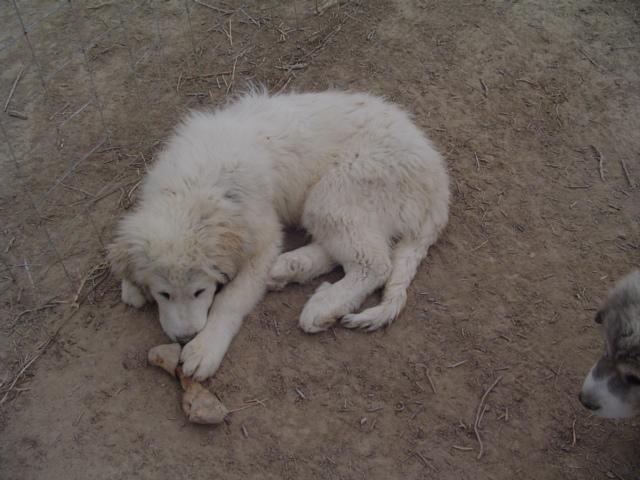
Great_Pyrenees